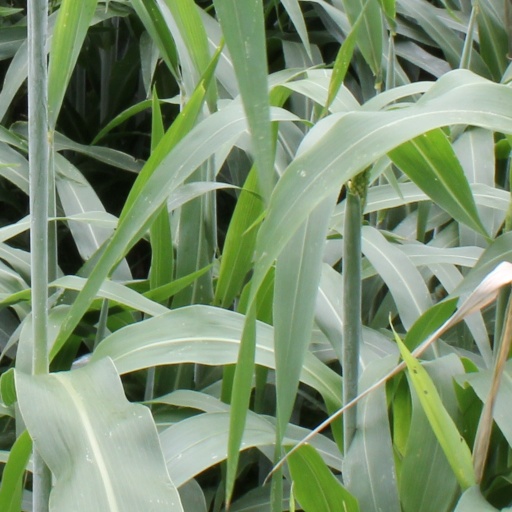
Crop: sorghum